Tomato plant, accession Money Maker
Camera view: bottom (45 deg); turntable rotation: 150 degrees
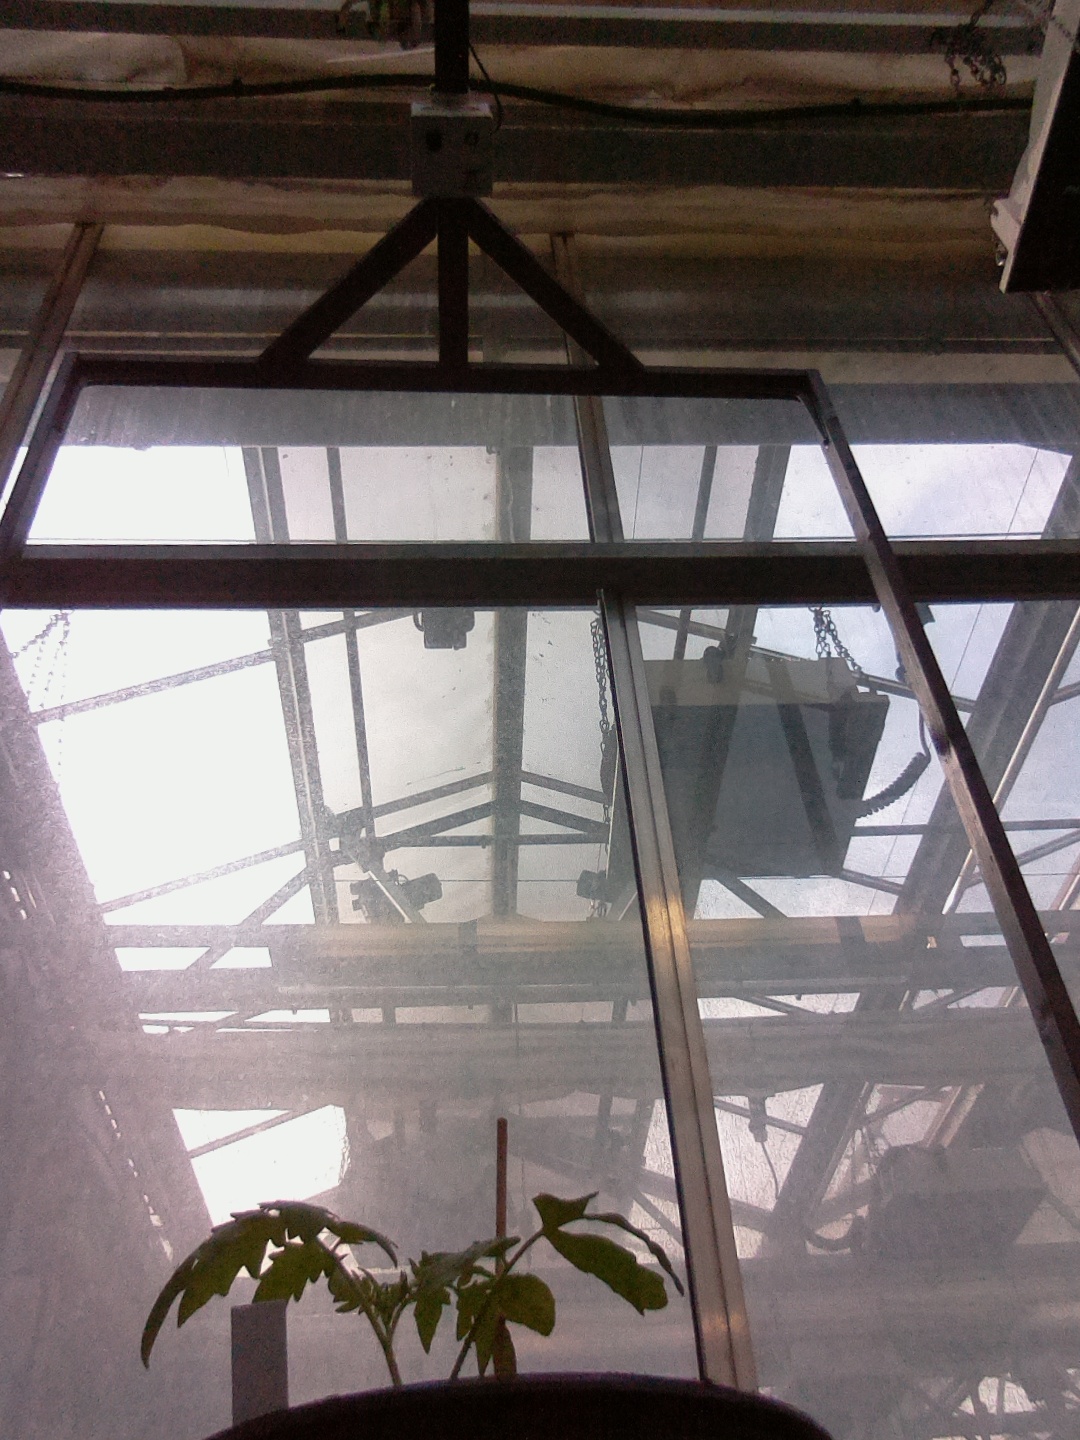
BBCH growth stage 13: 6 of true leaves visible